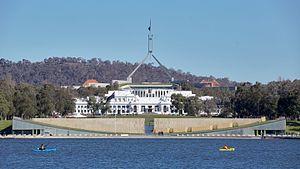
Parliament House est le bâtiment qui abrite le Parlement d'Australie. Il est situé à Canberra, la capitale fédérale de l'Australie. Il a été inauguré le 9 mai 1988 par la reine Élisabeth II. Sa construction a coûté plus de 1,1 milliard de dollars australiens ce qui en a fait la construction la plus onéreuse de l'hémisphère sud lors de son inauguration. Avant 1988, le Parlement australien siégeait dans un bâtiment provisoire qui est maintenant connu sous le nom de « Old Parliament House ».